Niko Tsonev

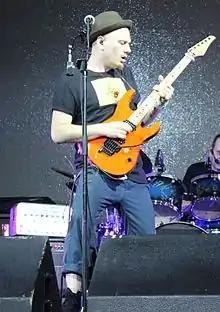
Niko Tsonev

Niko Tsonev is a Bulgarian-born musician, producer, composer, mixing engineer, and arranger living in London, England. At age four, Tsonev played accordion; later he began playing guitar but only in his early teen years Tsonev began formally taking music theory and guitar lessons. Aged seventeen, he received a scholarship from Berklee College of Music (Boston, MA), however, Tsonev moved to London, England to study Music Production at Lewisham College. At that time (1996) Tsonev also joined a musician session agency as a freelance guitarist.